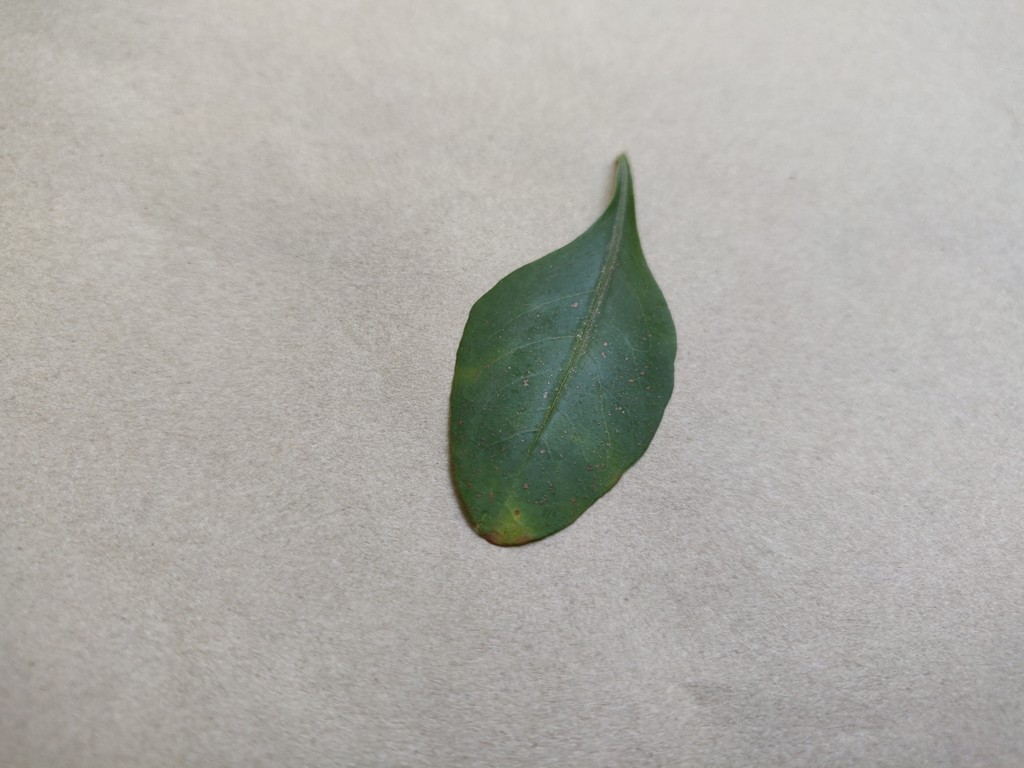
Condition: Unhealthy
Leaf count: single
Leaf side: front